Old High German

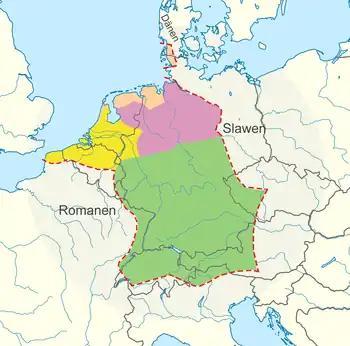
The Old High German–speaking area (in green) during the Early Medieval Period

Old High German encompasses the dialects that had undergone the Second Sound Shift during the 6th century—namely all of the Upper and Central German dialects.